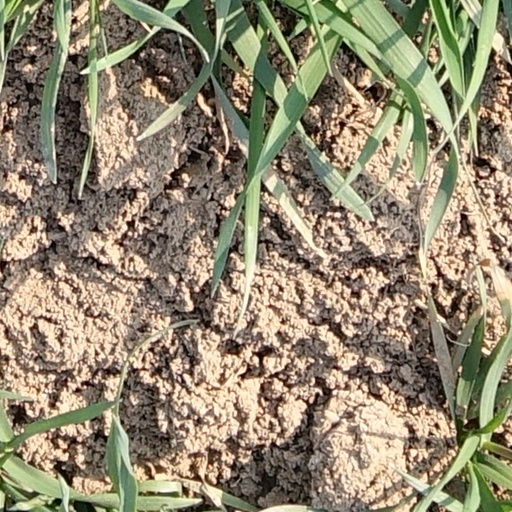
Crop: wheat